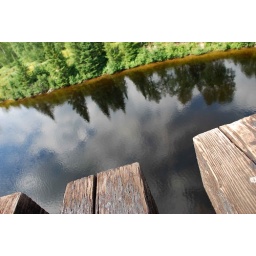
Old train bridge sixty feet over the Wahnapitae River